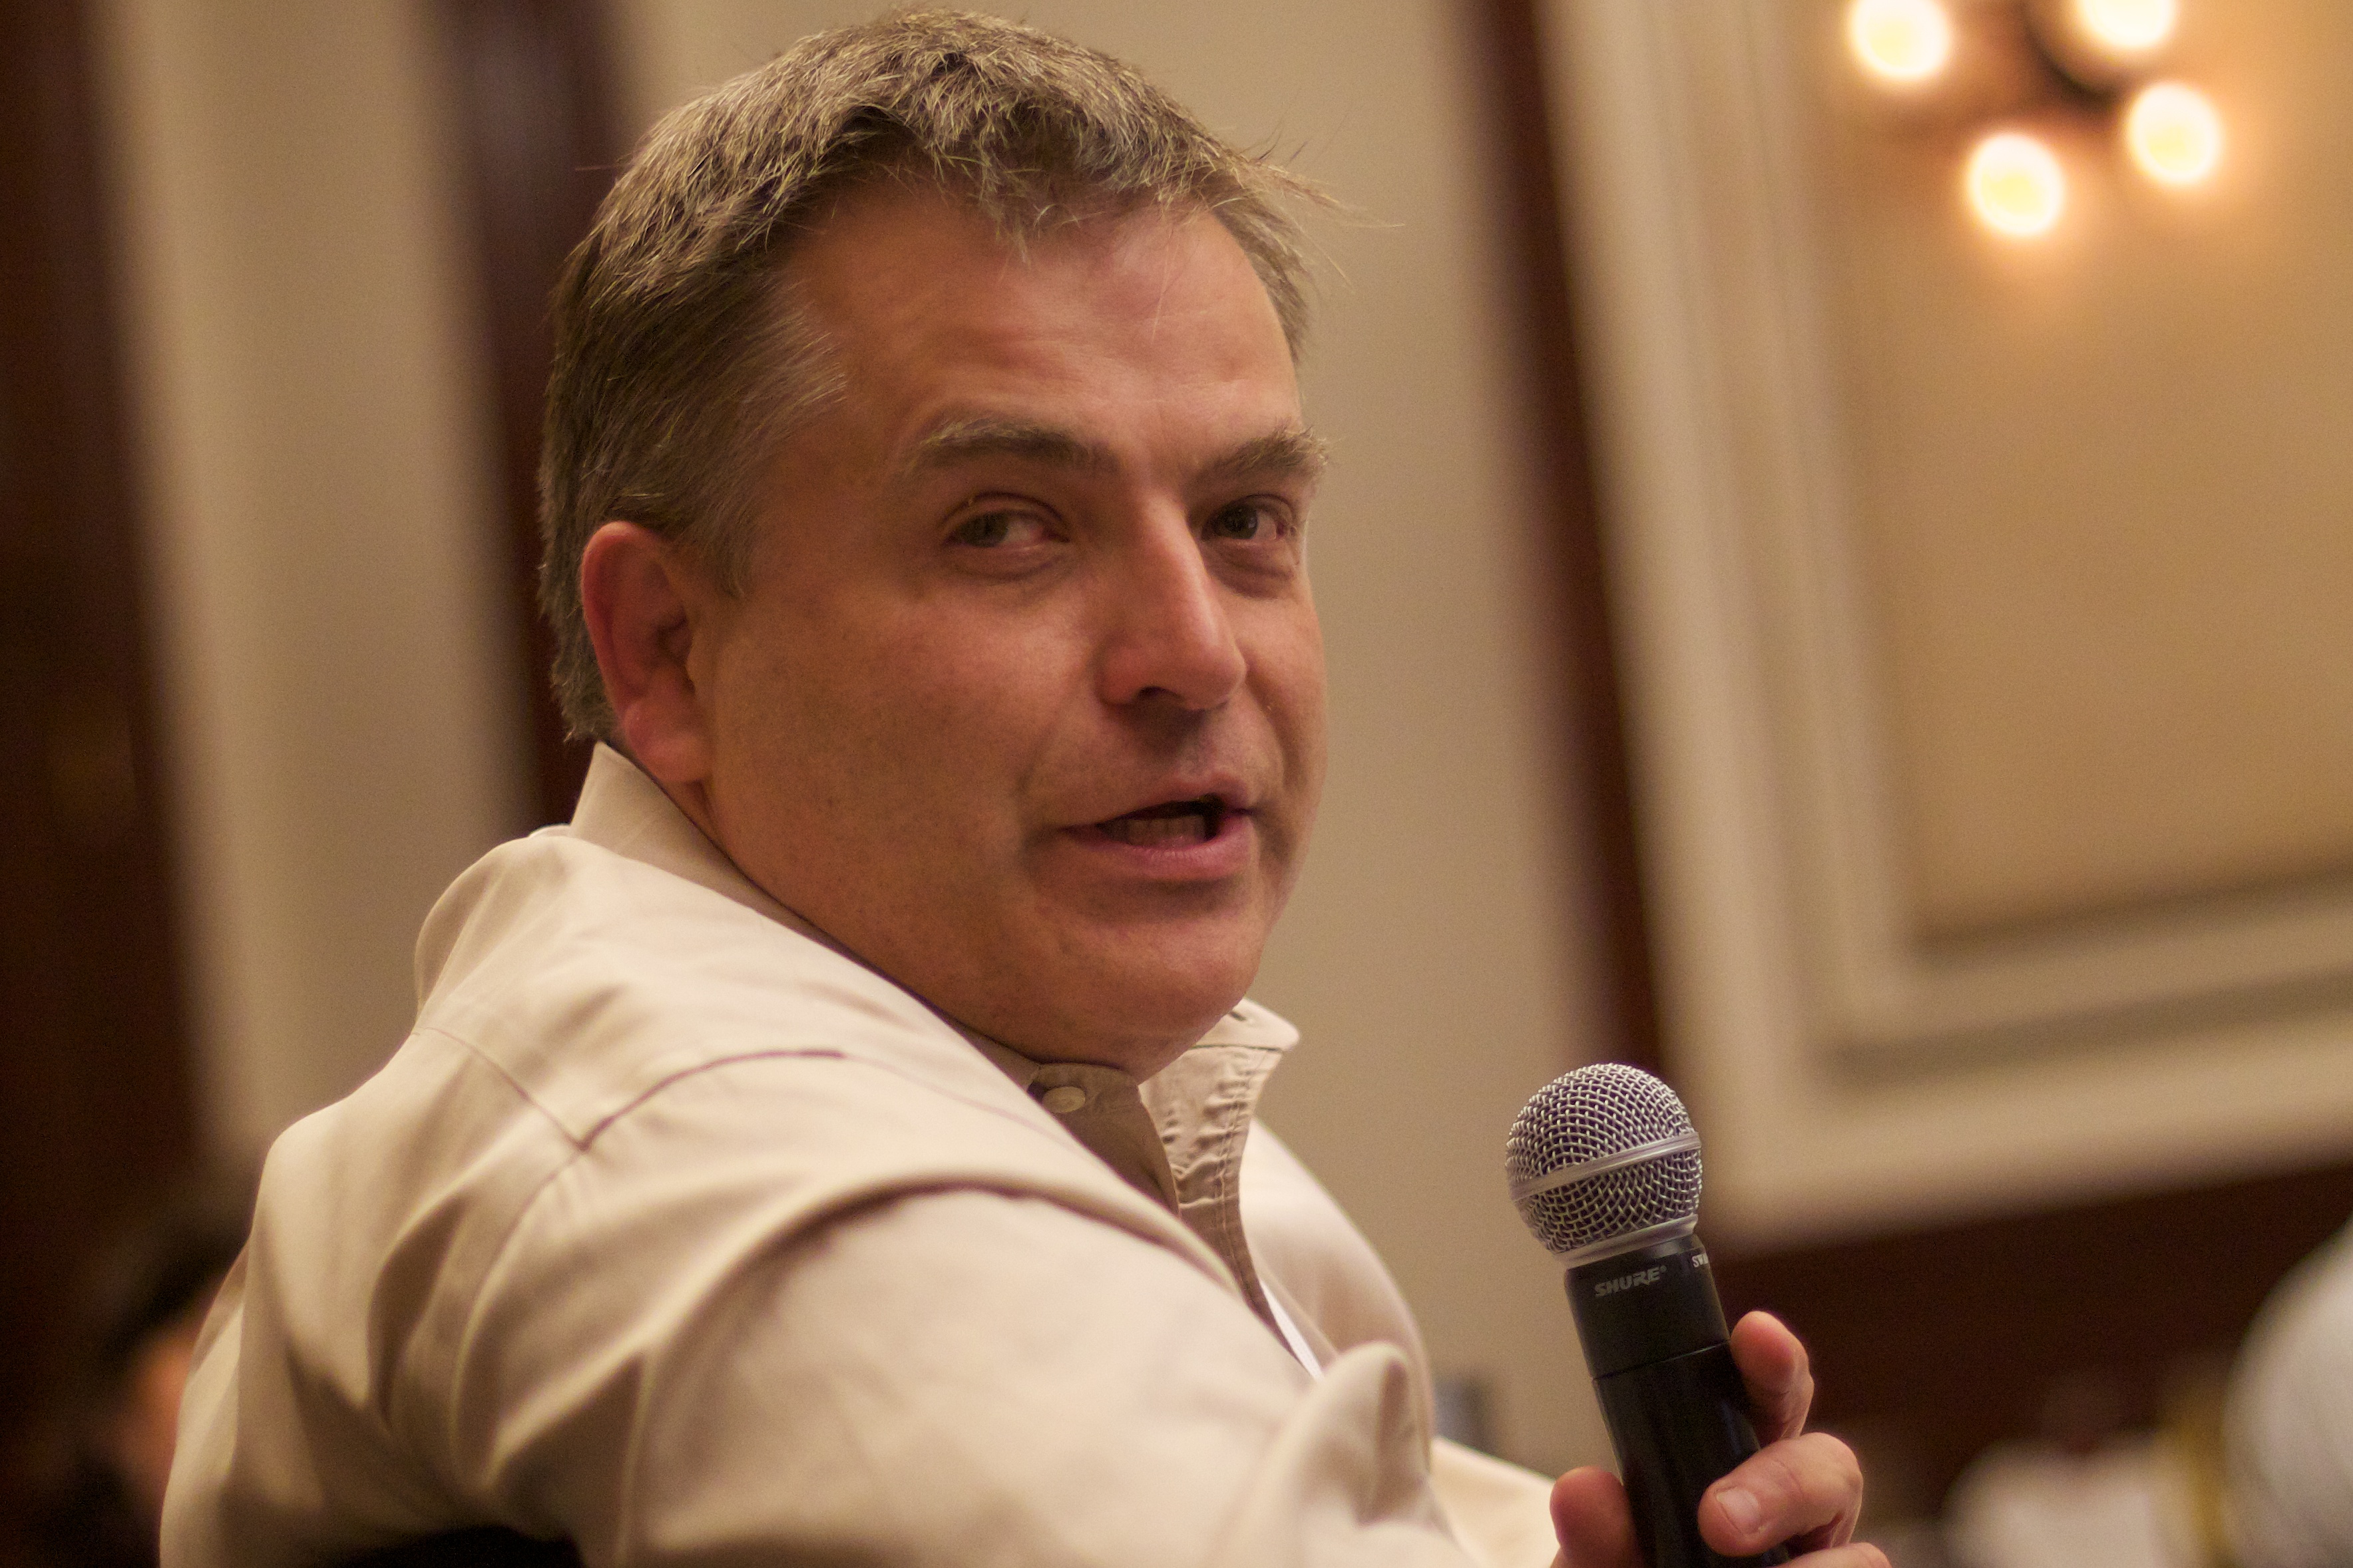
man, person, people, male, portrait, conversation, senior citizen, clab, nmc, sense